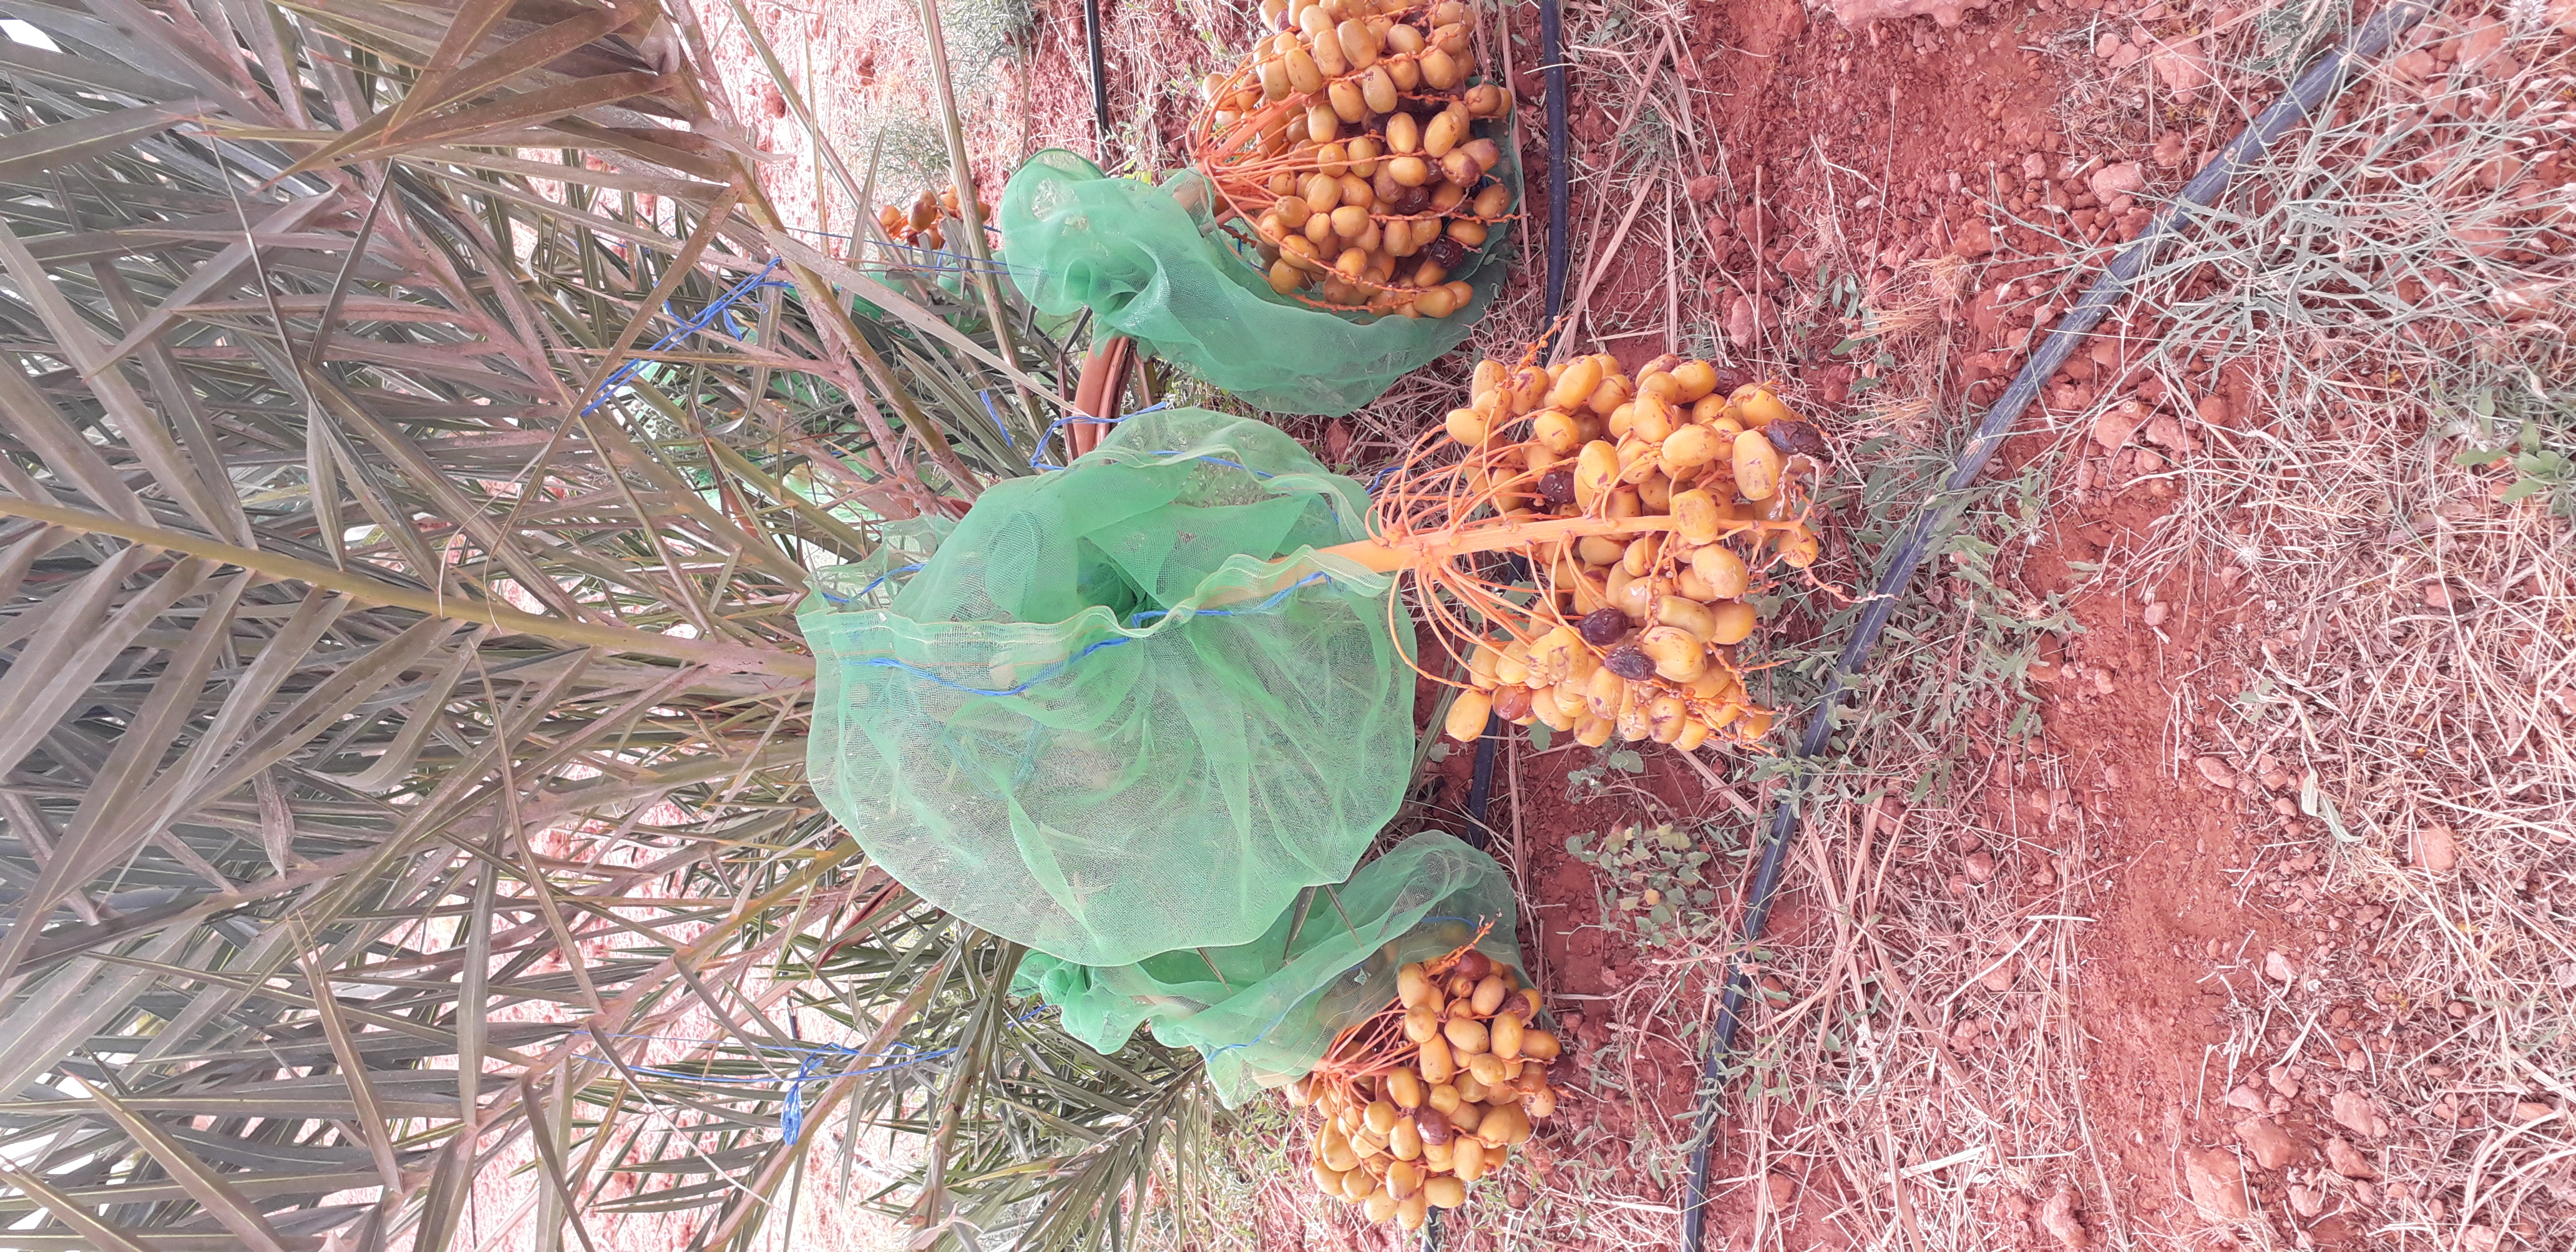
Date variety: Boufagous